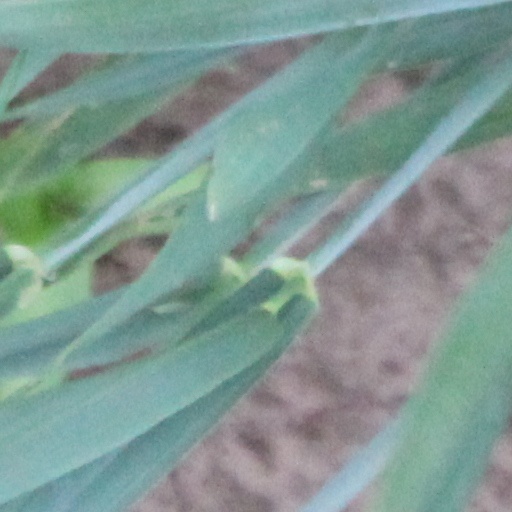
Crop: wheat